Anil Bhardwaj

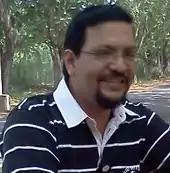
Bhardwaj in 2011

Anil Bhardwaj (born 1 June 1967) is an Indian astrophysicist. He is the director of the Physical Research Laboratory (PRL), which is a unit of the Department of Space of Government of India in Ahmedabad, India.